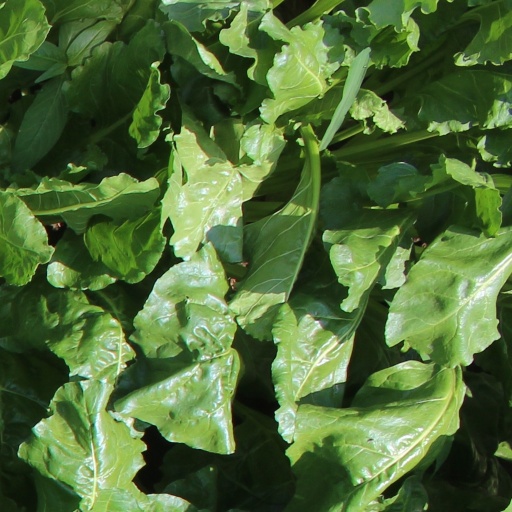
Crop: sugar beet